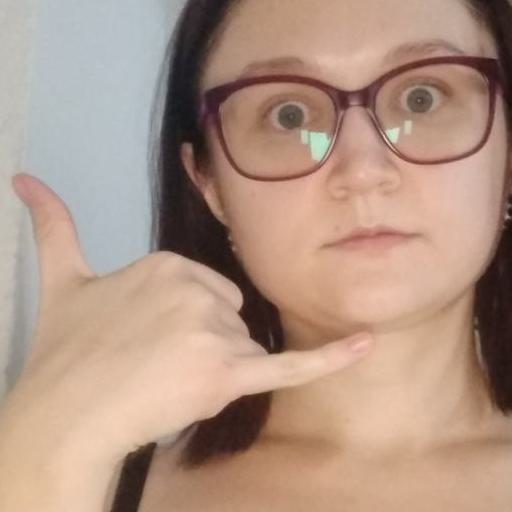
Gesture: call